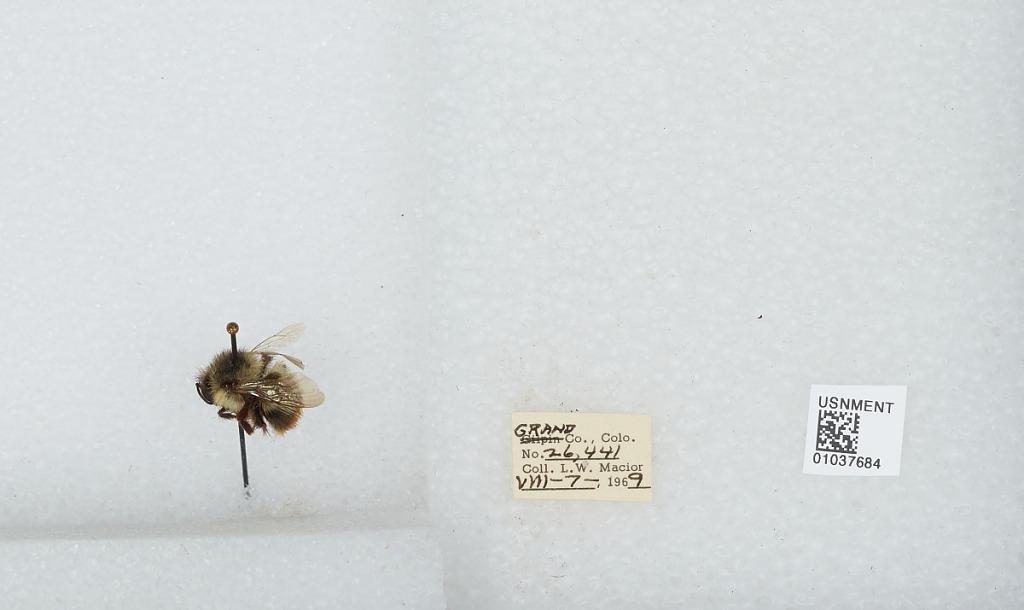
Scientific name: Bombus (Pyrobombus) mixtus Cresson
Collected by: L. Macior
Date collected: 1969-8-7
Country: United States
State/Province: Colorado
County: Grand
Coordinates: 40.073, -106.103